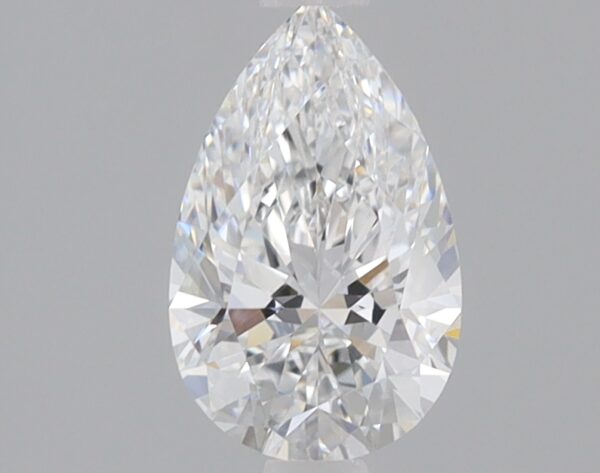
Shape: pear
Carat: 0.91
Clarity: VVS2
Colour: E
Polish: EX
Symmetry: VG
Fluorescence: NONE
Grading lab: IGI
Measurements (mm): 8.57 x 5.36 x 3.42